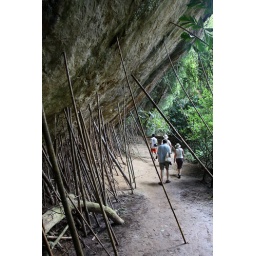
Bamboo poles hold up a rock face near a cave above the river Kwai.